2021 Folds of Honor QuikTrip 500

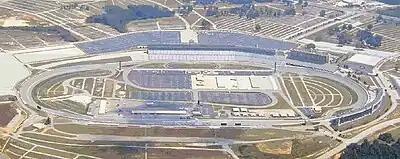
Atlanta Motor Speedway, the track where the race was held.

Atlanta Motor Speedway (formerly Atlanta International Raceway) is a track in Hampton, Georgia, south of Atlanta. It is a quad-oval track with a seating capacity of 111,000. It opened in 1960 as a standard oval. In 1994, 46 condominiums were built over the northeastern side of the track. In 1997, to standardize the track with Speedway Motorsports' other two ovals, the entire track was almost completely rebuilt. The frontstretch and backstretch were swapped, and the configuration of the track was changed from oval to quad-oval. The project made the track one of the fastest on the NASCAR circuit.